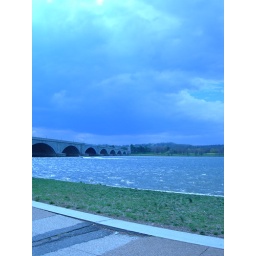
blue sky in dc